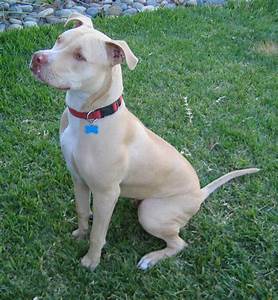
Label: cane